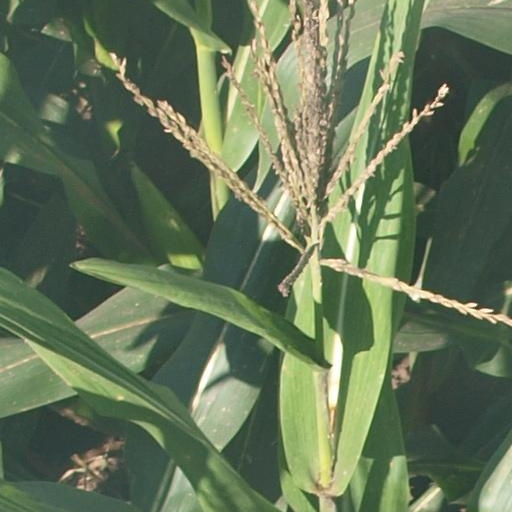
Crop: maize; corn